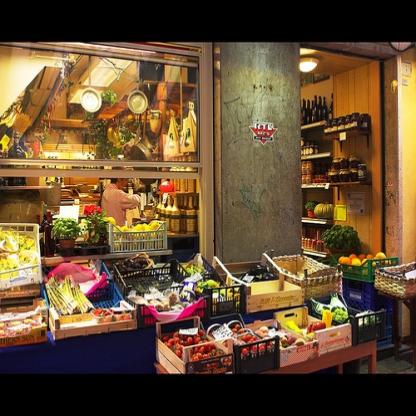
Scene: Indoor